The Forbidden Forest of the Upper Cibeet River

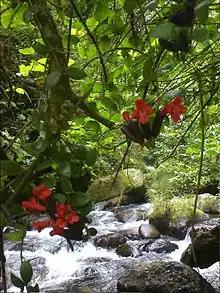
Wild orchids at Upper Cibeet forest

Many rivers have their headwaters in the region of the Upper Cibeet. Some drain to the north into the Java Sea like Cipamali River, while others drain to the south in the Indian Ocean, like the Cibeet River, Cidayeuh River and Cikawalon River.